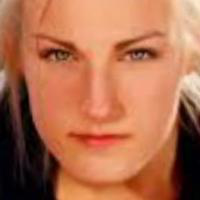
Age group: age 21-30